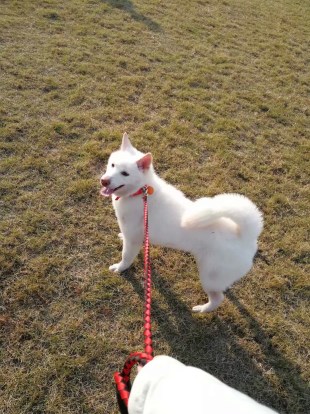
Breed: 1043-n000001-Shiba_Dog